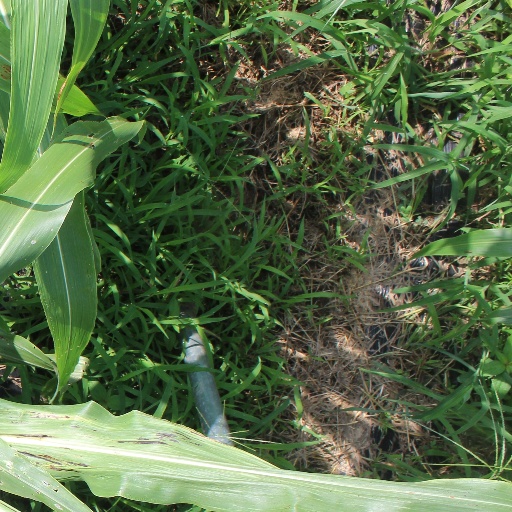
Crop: sorghum